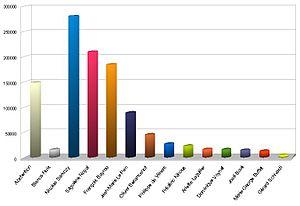
Politique en Basse-Normandie.